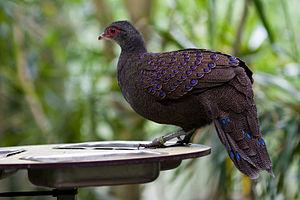
L'Éperonnier de Germain est une espèce d'oiseaux de la famille des Phasianidae. Son nom scientifique comme son nom vernaculaire commémore le vétérinaire de l'armée coloniale française Louis Rodolphe Germain.